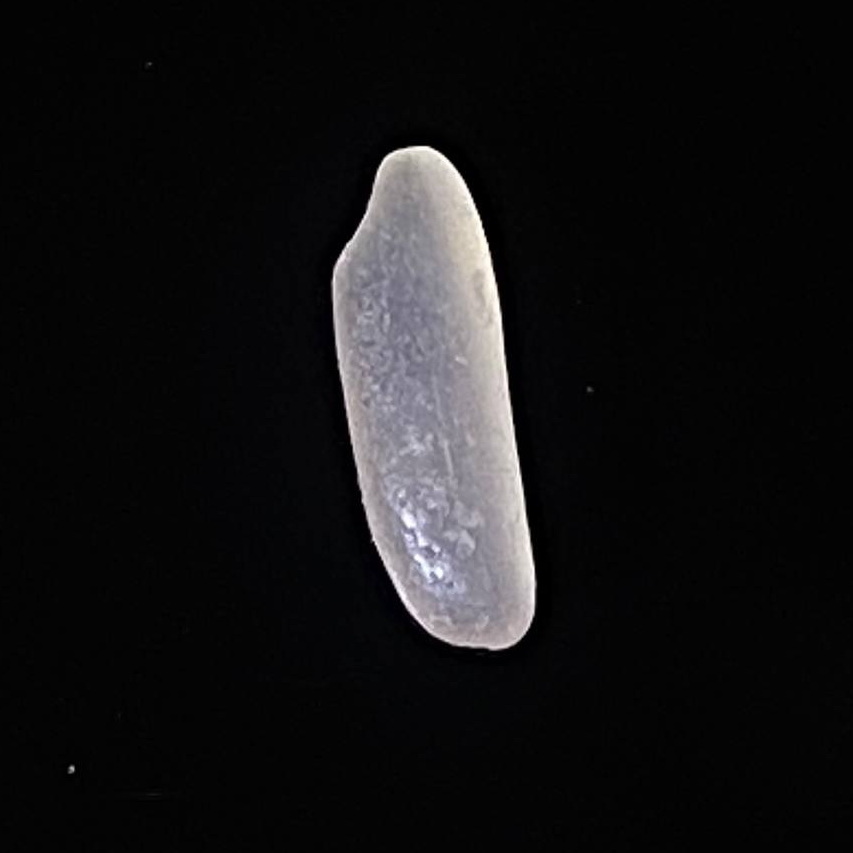
Rice variety: Jirashail